Castle Ashby House

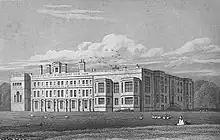
Castle Ashby (east front) from Jones' "Views of the Seats of Noblemen and Gentlemen" (1819)

It was not until the 1860s that any further substantial changes were carried out at the house, when Charles, the 3rd Marquess, and his wife brought in Sir Digby Wyatt, who made many changes to the interior of the house. Most of these were subsequently restored to their previous state by later generations who considered them ugly.